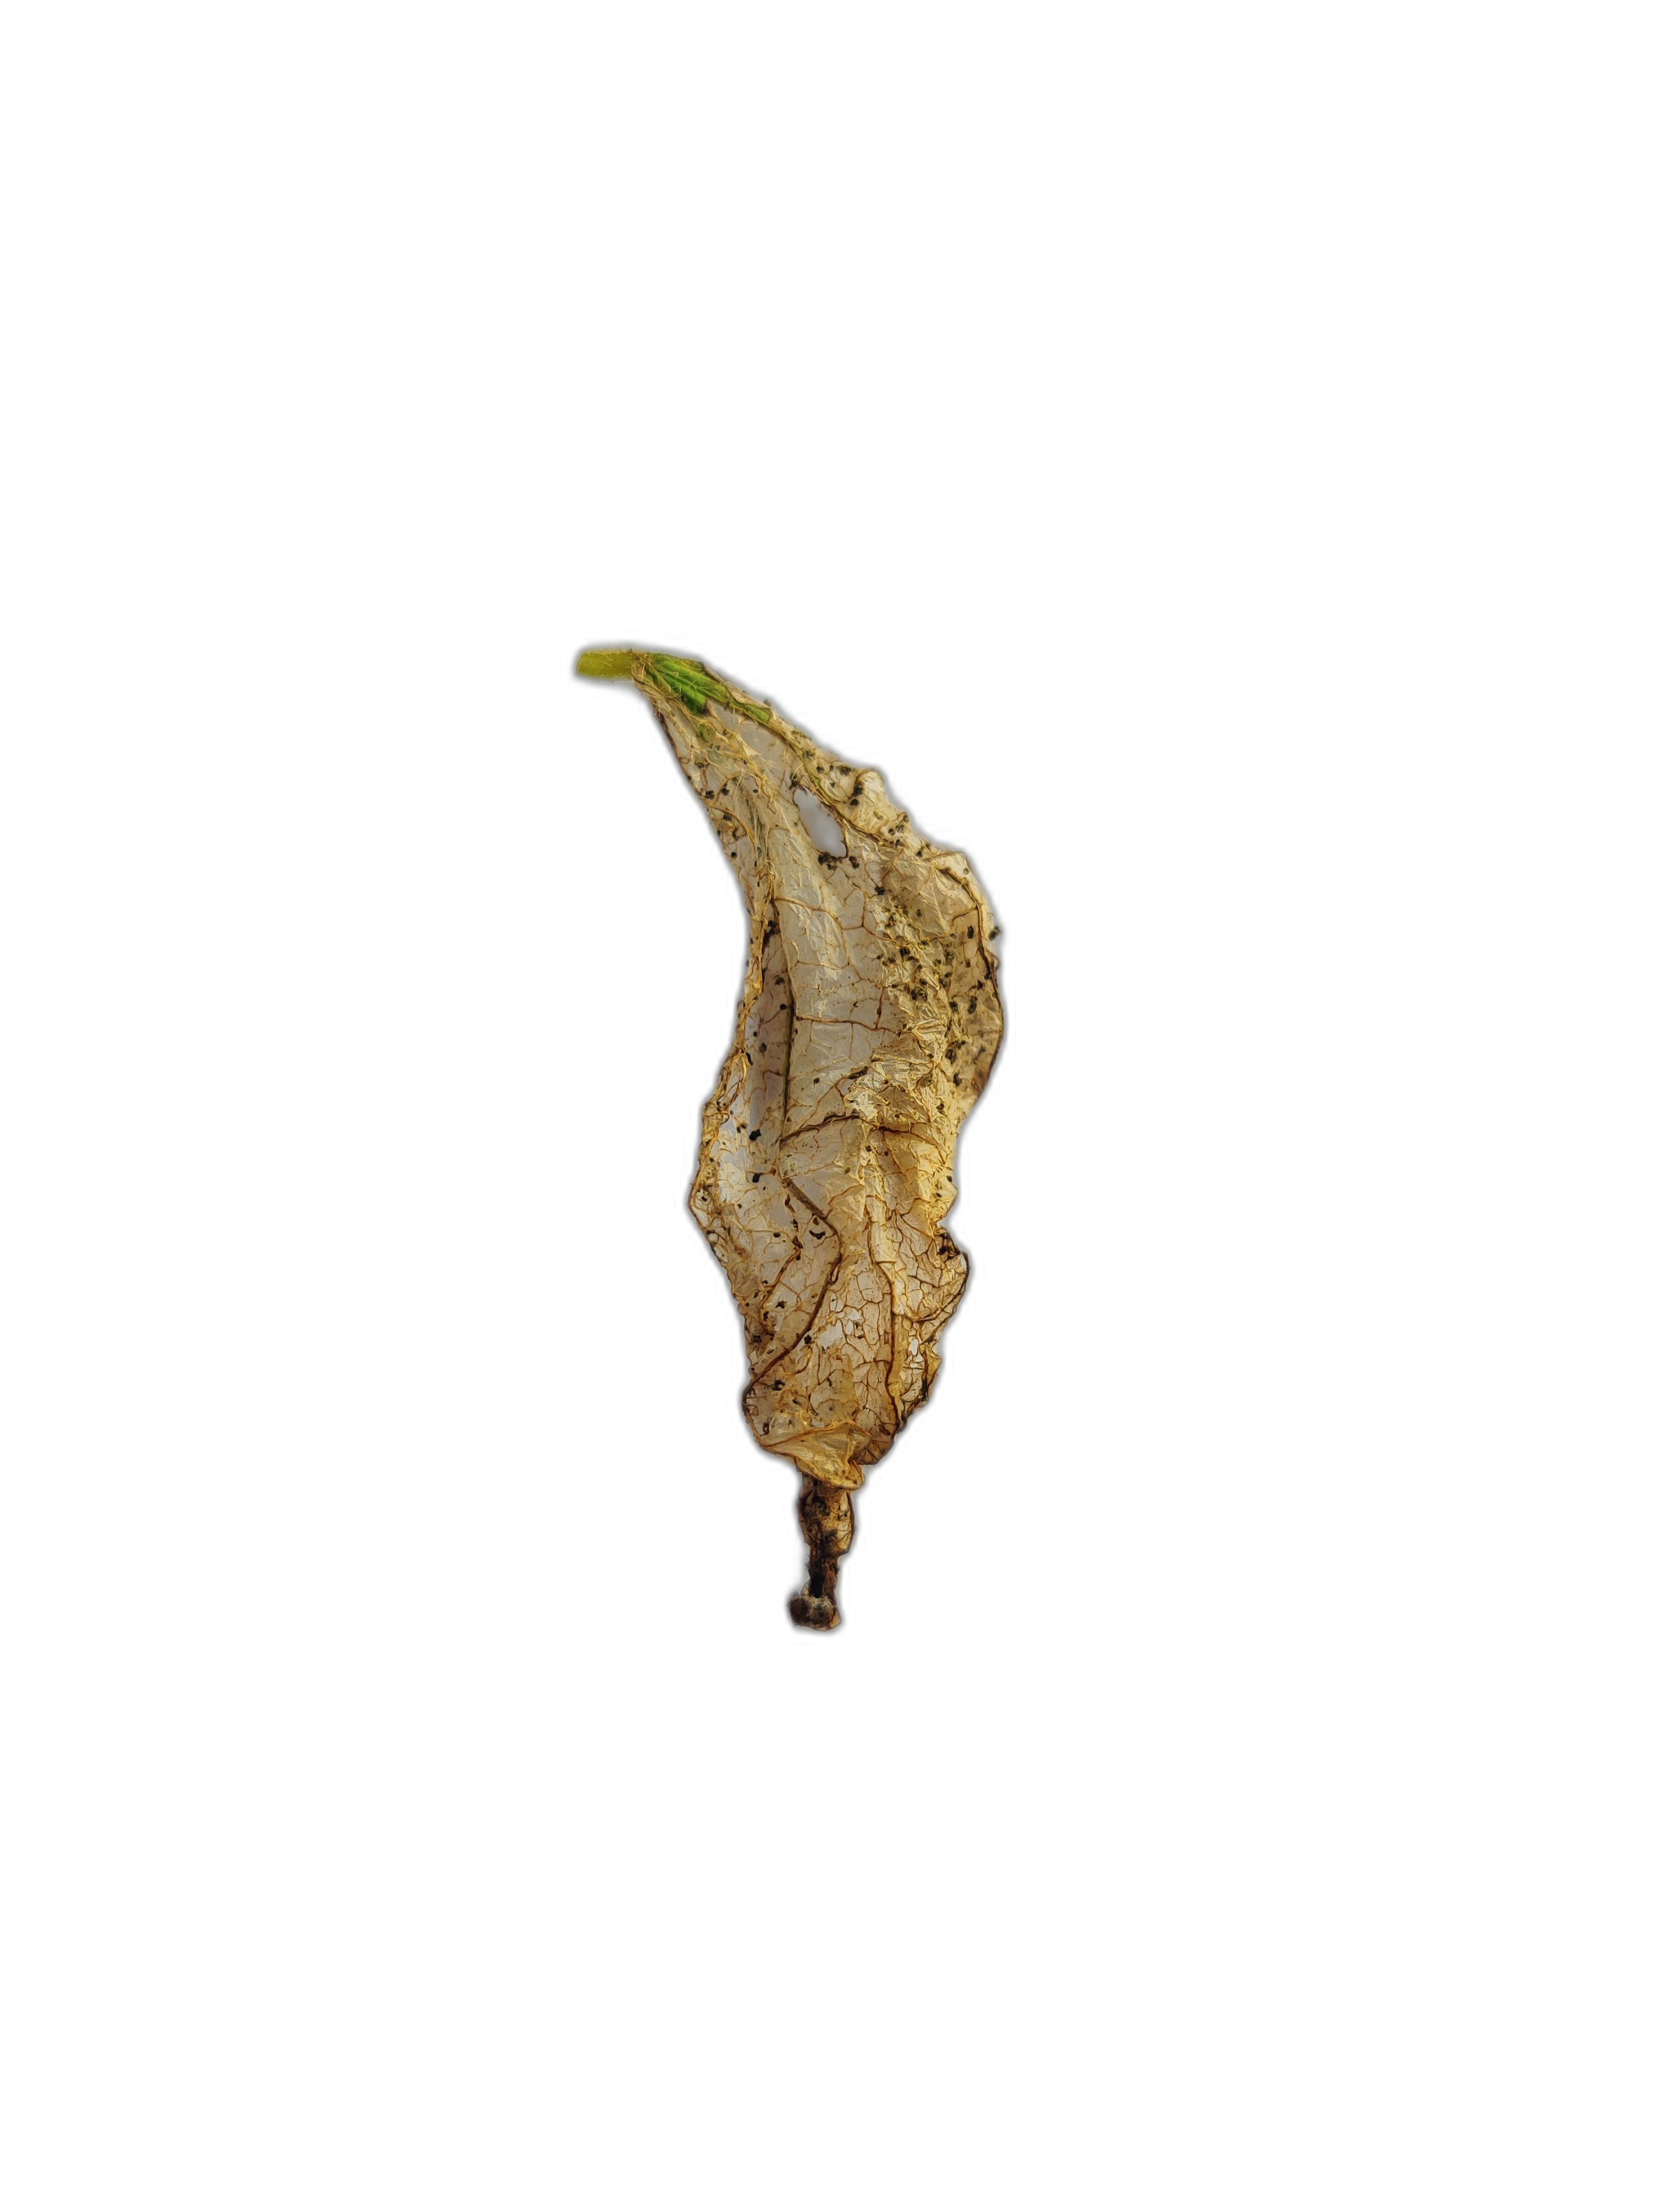
Label: Insect